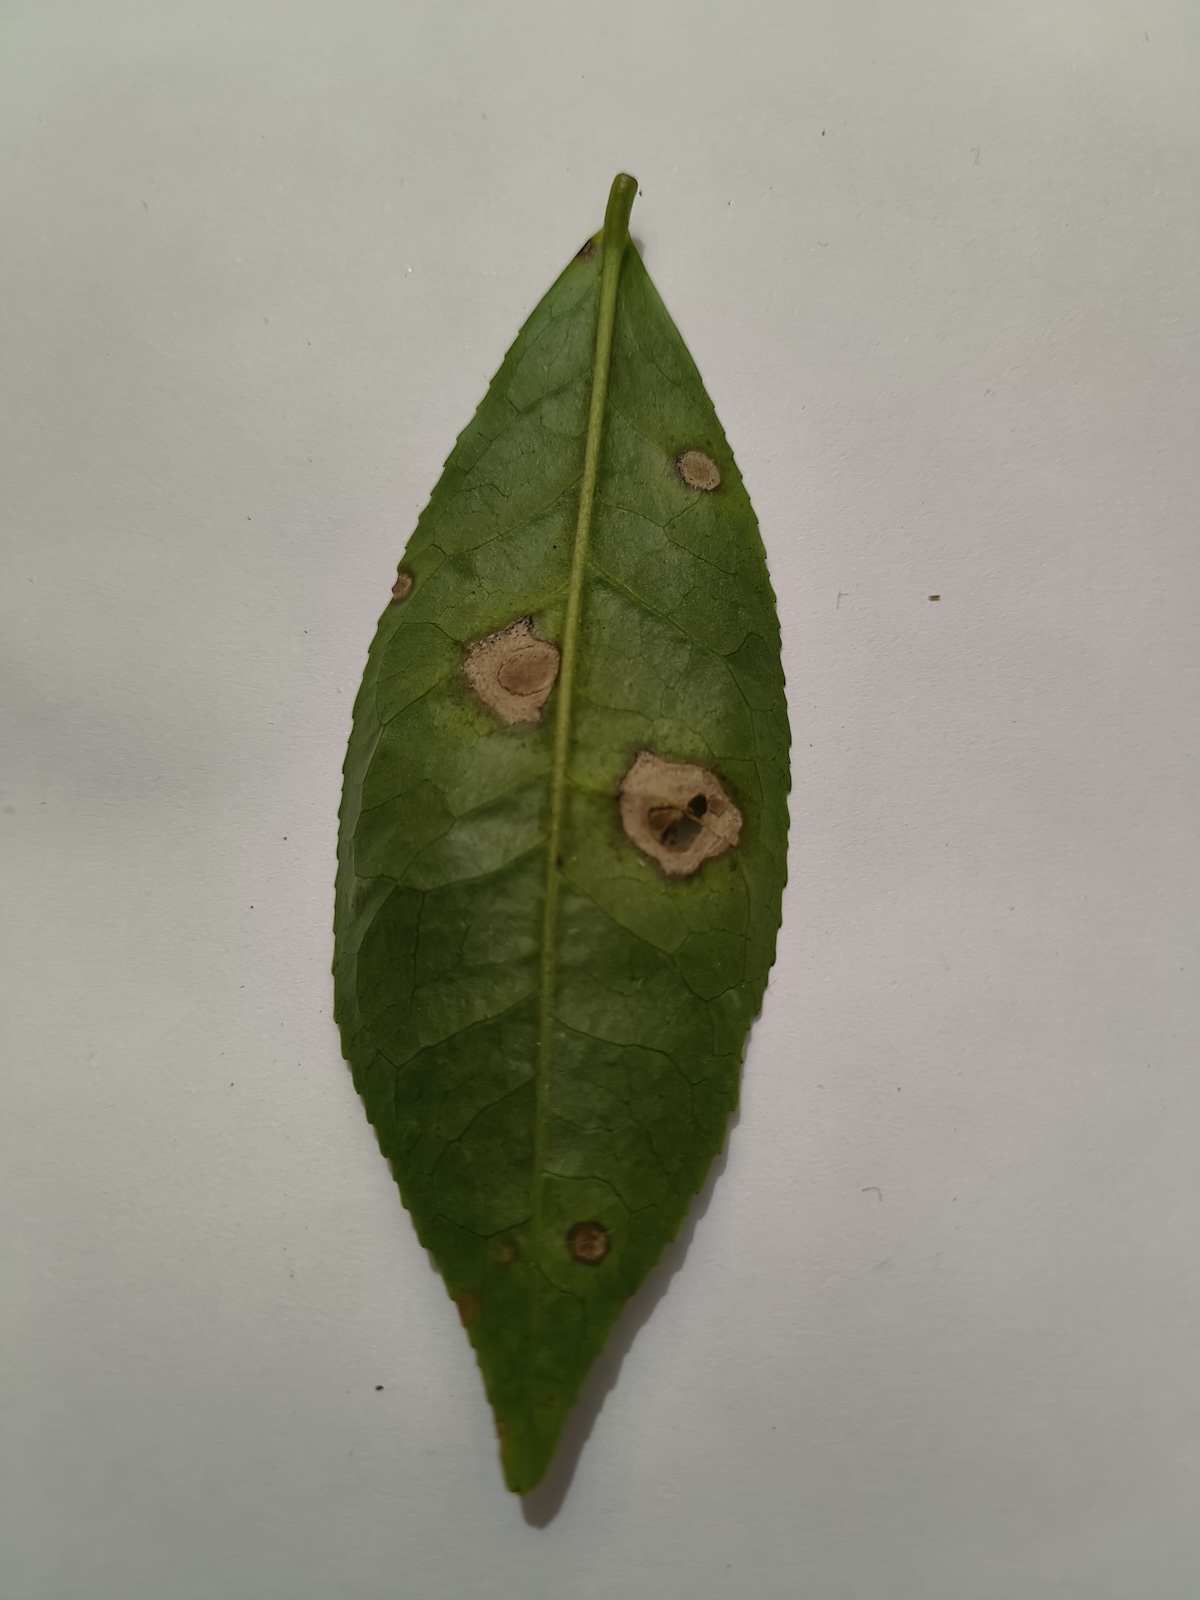
Label: Gray Blight